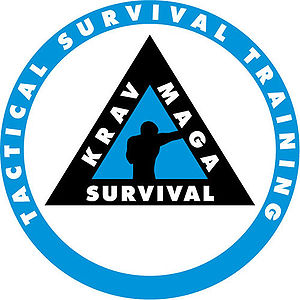
Krav Maga Survival
Krav Maga Survival logo
Krav Maga Survival er en moderne Krav Maga løsning. Krav Maga Survival bygger på eksisterende Krav Maga systemer og en fortløbende udvikling inspireret af bl.a. Hisardut, Kyokushin Karate, MMA, samt erfaringerne fra grundlæggerne af Krav Maga Survival, de mestre der fungerer som tekniske rådgivere, input fra instruktører, elever og eksterne seminarer. Krav Maga Survival bruger aktivt idéen om taktisk overlevelses. Krav Maga Survival løsningen bygger på udveksling af teknikker og viden, samt at tage ved lære fra andre nærkamp/selvforsvars løsninger. Krav Maga Survival løsningen består udelukkende af oprejst nærkamp for elevgrader. Løsningen bygger på ”KISS” doktrinen – ”Keep It Simple – Stupid” og skal altid være enkel at udføre. Målet er, at eleven tilegner sig en effektiv selvforsvars og aktiv nærkamps løsning i løbet af kort tid.